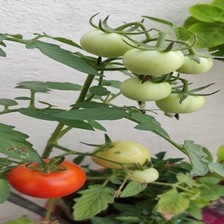
Label: tomato